Collaborative journalism

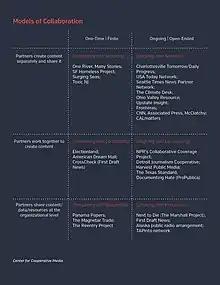
Categorization matrix from the Center for Cooperative Media

Depending on the system of collaboration, individuals may also provide feedback or vote on whether an article is newsworthy. A single collaborative news story, therefore, may encompass multiple authors, varying articles, and ranged perspectives.